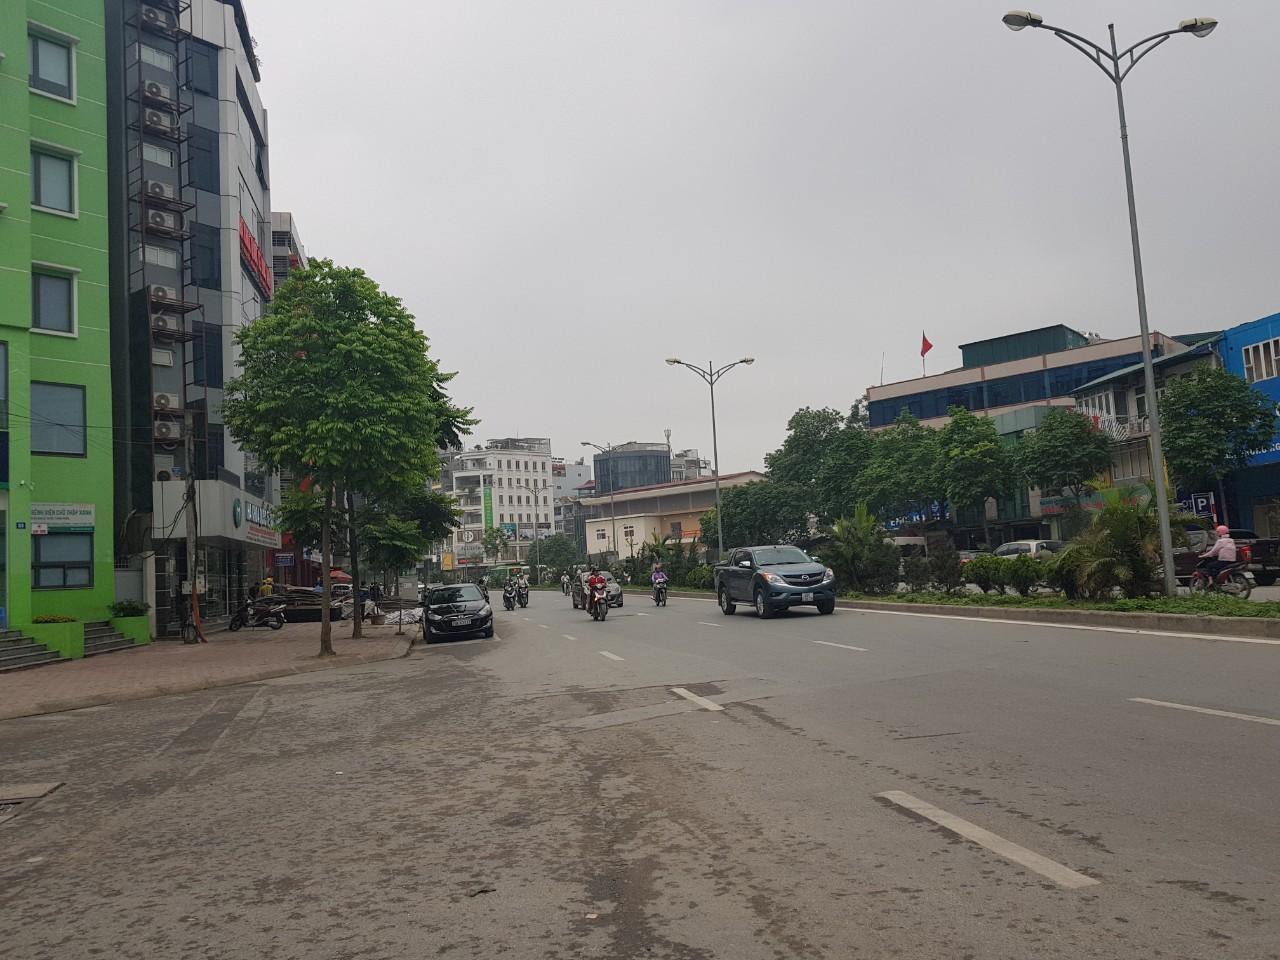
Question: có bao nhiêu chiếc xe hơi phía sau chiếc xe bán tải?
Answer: có một chiếc xe hơi phía sau chiếc xe bán tải